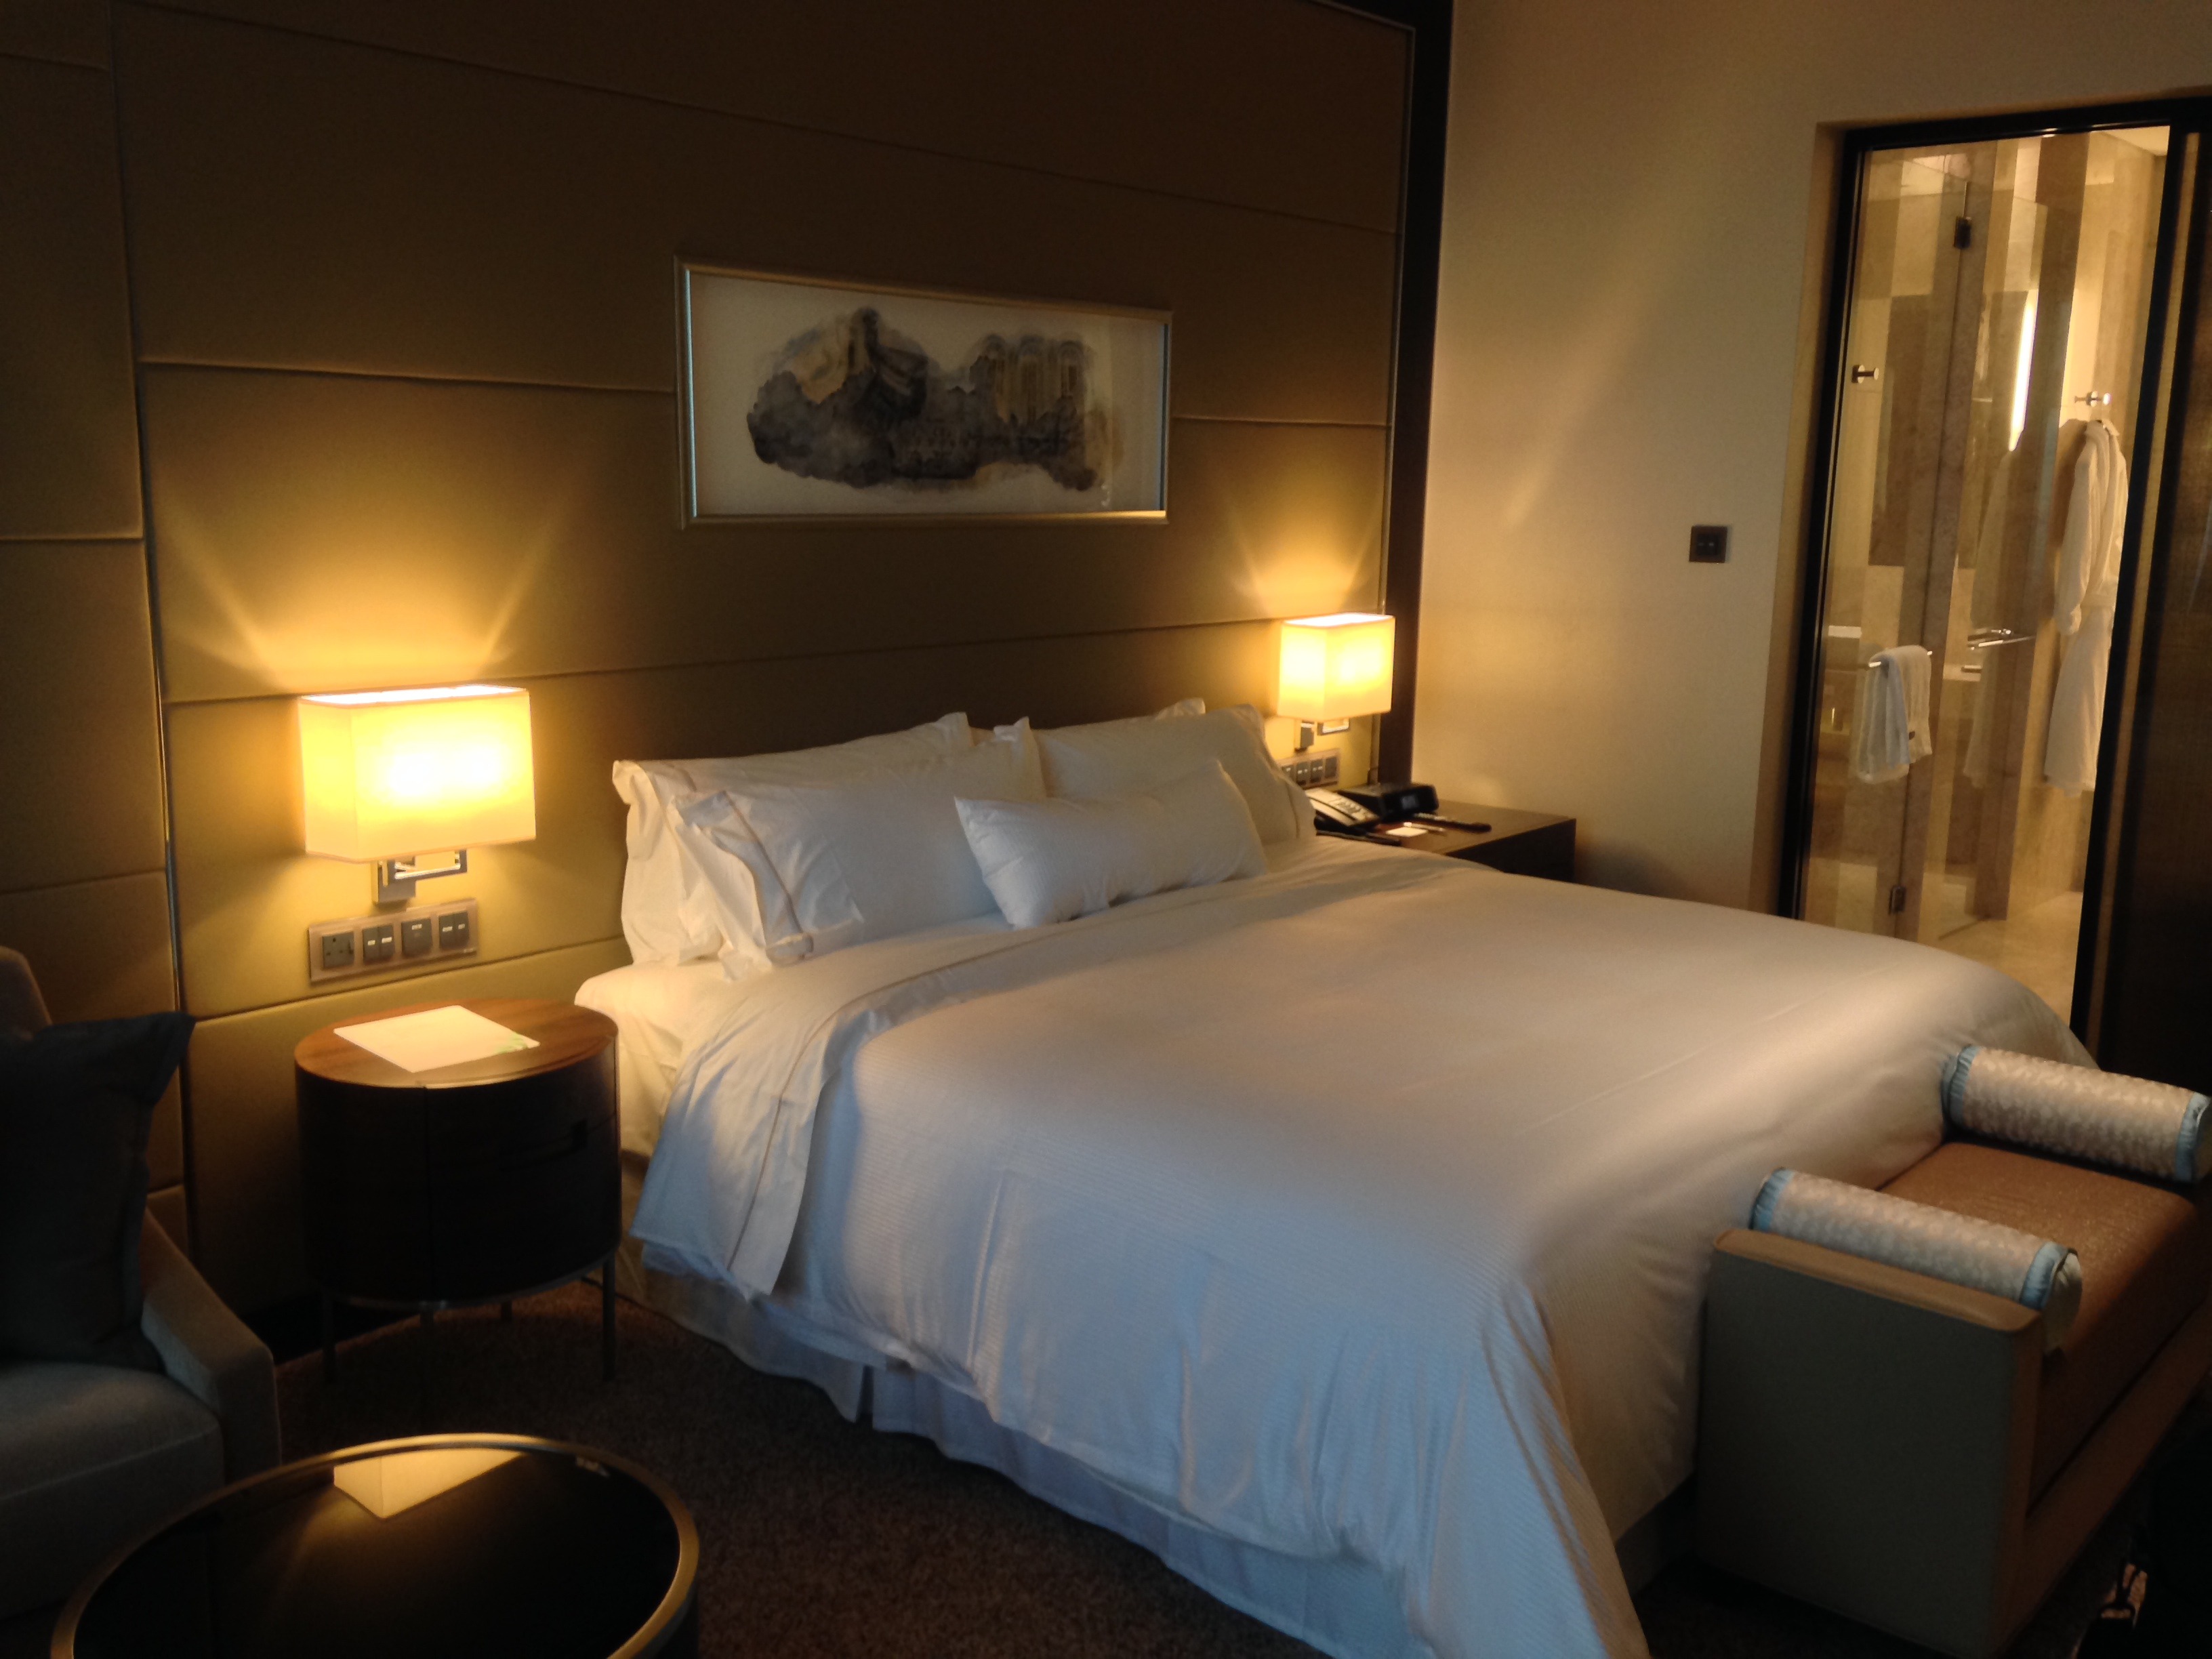
building, vacation, travel, relax, cottage, property, room, bedroom, apartment, hotel, bed, duvet, estate, suite